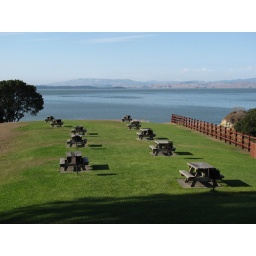
More picnic tables are situated above the beach at China Camp Point.